Gennady Suchkov

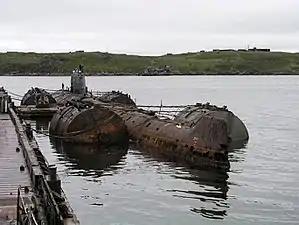
The decommissioned submarine "K-159" in 2003. Her loss later that year led to Suchkov's criminal trial, and eventual dismissal as commander of the Northern Fleet.

Following the dissolution of the Soviet Union in late 1991, Suchkov continued to serve in the succeeding Russian Navy, becoming commander of the 4th Submarine Squadron in February 1992. He was appointed First Deputy Commander of the Black Sea Fleet and concurrently chief of the Sevastopol Garrison on 29 December 1994, and by presidential decree dated 19 July 2001, and Ministry of Defence order dated 25 July 2001, he was made Commander-in-Chief of the Pacific Fleet. He held this position for less than a year, being appointed to command the Northern Fleet on 4 December 2001. He succeeded Admiral Vyacheslav Popov, who had been removed as commander on 1 December, following the investigation into the "Kursk" submarine disaster. Suchkov was promoted to admiral on 21 February 2002, but was in his post for less than three years, when another submarine accident occurred in the fleet.